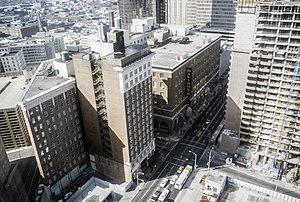
L'hôtel Winecoff depuis le bâtiment Georgia-Pacific, Atlanta, Georgie, Etats-Unis